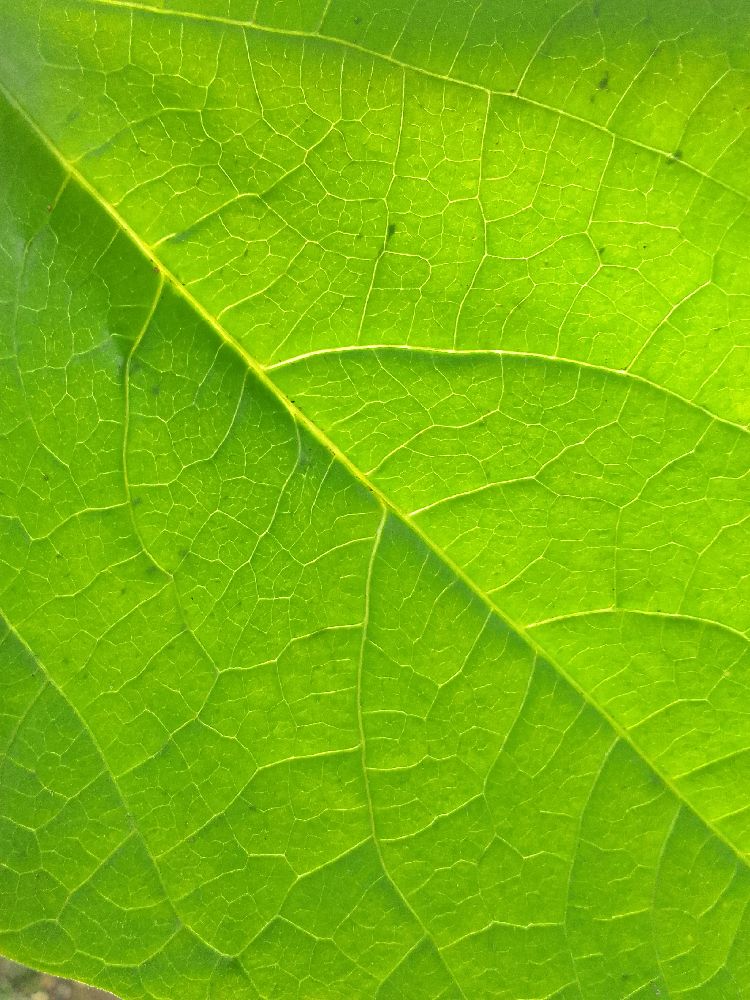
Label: healthy